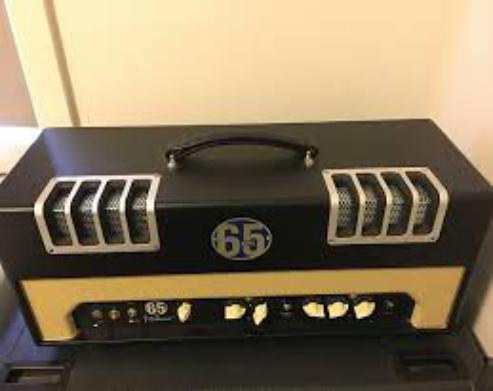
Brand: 65amps
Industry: Electronic